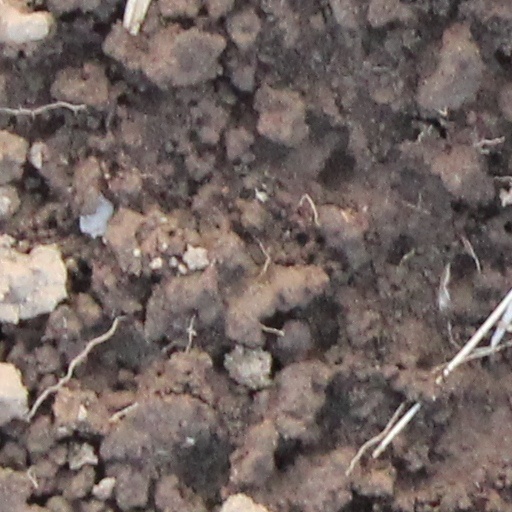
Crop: wheat